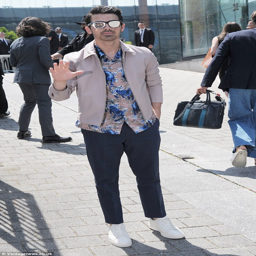
pop rock artist also made an appearance at the fashion show